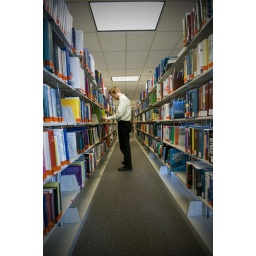
Submission for &lt;b&gt;This is DePaul&lt;/b&gt; photo contestStudent looking for a book in the library